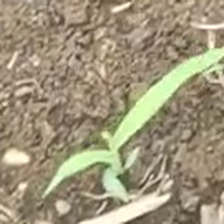
Weed species: Digitaria_SP_(Digitaria Sanguinalis )